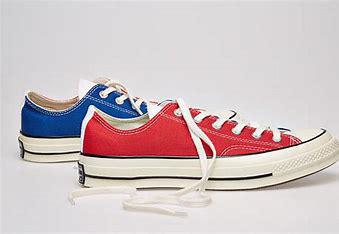
Brand: Converse
Model: Chuck Taylor All Star 1970S